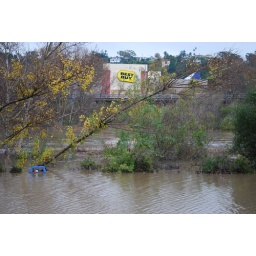
Water below is a parking lot. Just beyond the trees is really where the river is suppose to be...